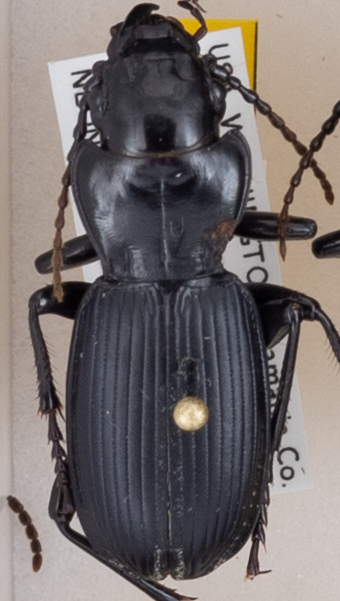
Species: Pterostichus lama
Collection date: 2018-07-17
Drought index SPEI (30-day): -1.038
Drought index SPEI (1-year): -0.39
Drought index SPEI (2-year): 0.662